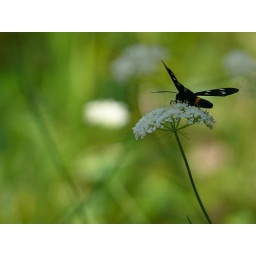
Nine spotted moth (Amata phegea) on a flower in Strandja